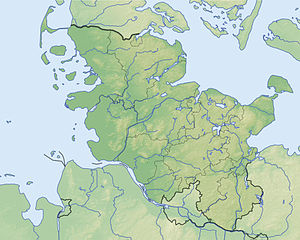
Selenter See
Selenter See i Kreis Plön 54°18′20″N 10°26′43″Ø﻿ / ﻿54.30556°N 10.44528°Ø﻿ / 54.30556; 10.44528Koordinater: 54°18′20″N 10°26′43″Ø﻿ / ﻿54.30556°N 10.44528°Ø﻿ / 54.30556; 10.44528
Selenter See ligger i Slesvig-Holsten
Selenter See er en sø i det nordlige Tyskland, beliggende i delstaten Slesvig-Holsten i den nordlige del af Kreis Plön. Den er efter Plöner See den næststørste sø i Slesvig-Holsten.